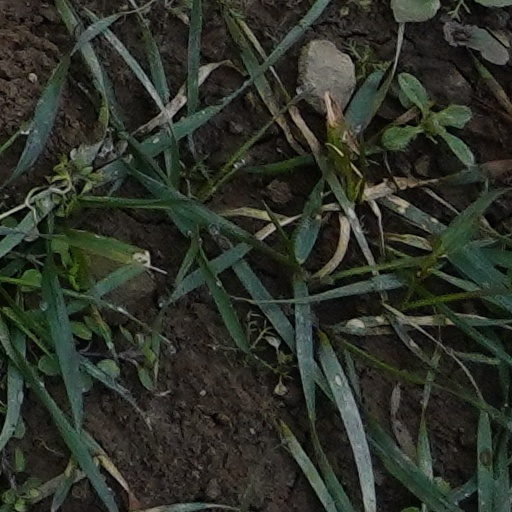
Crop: wheat